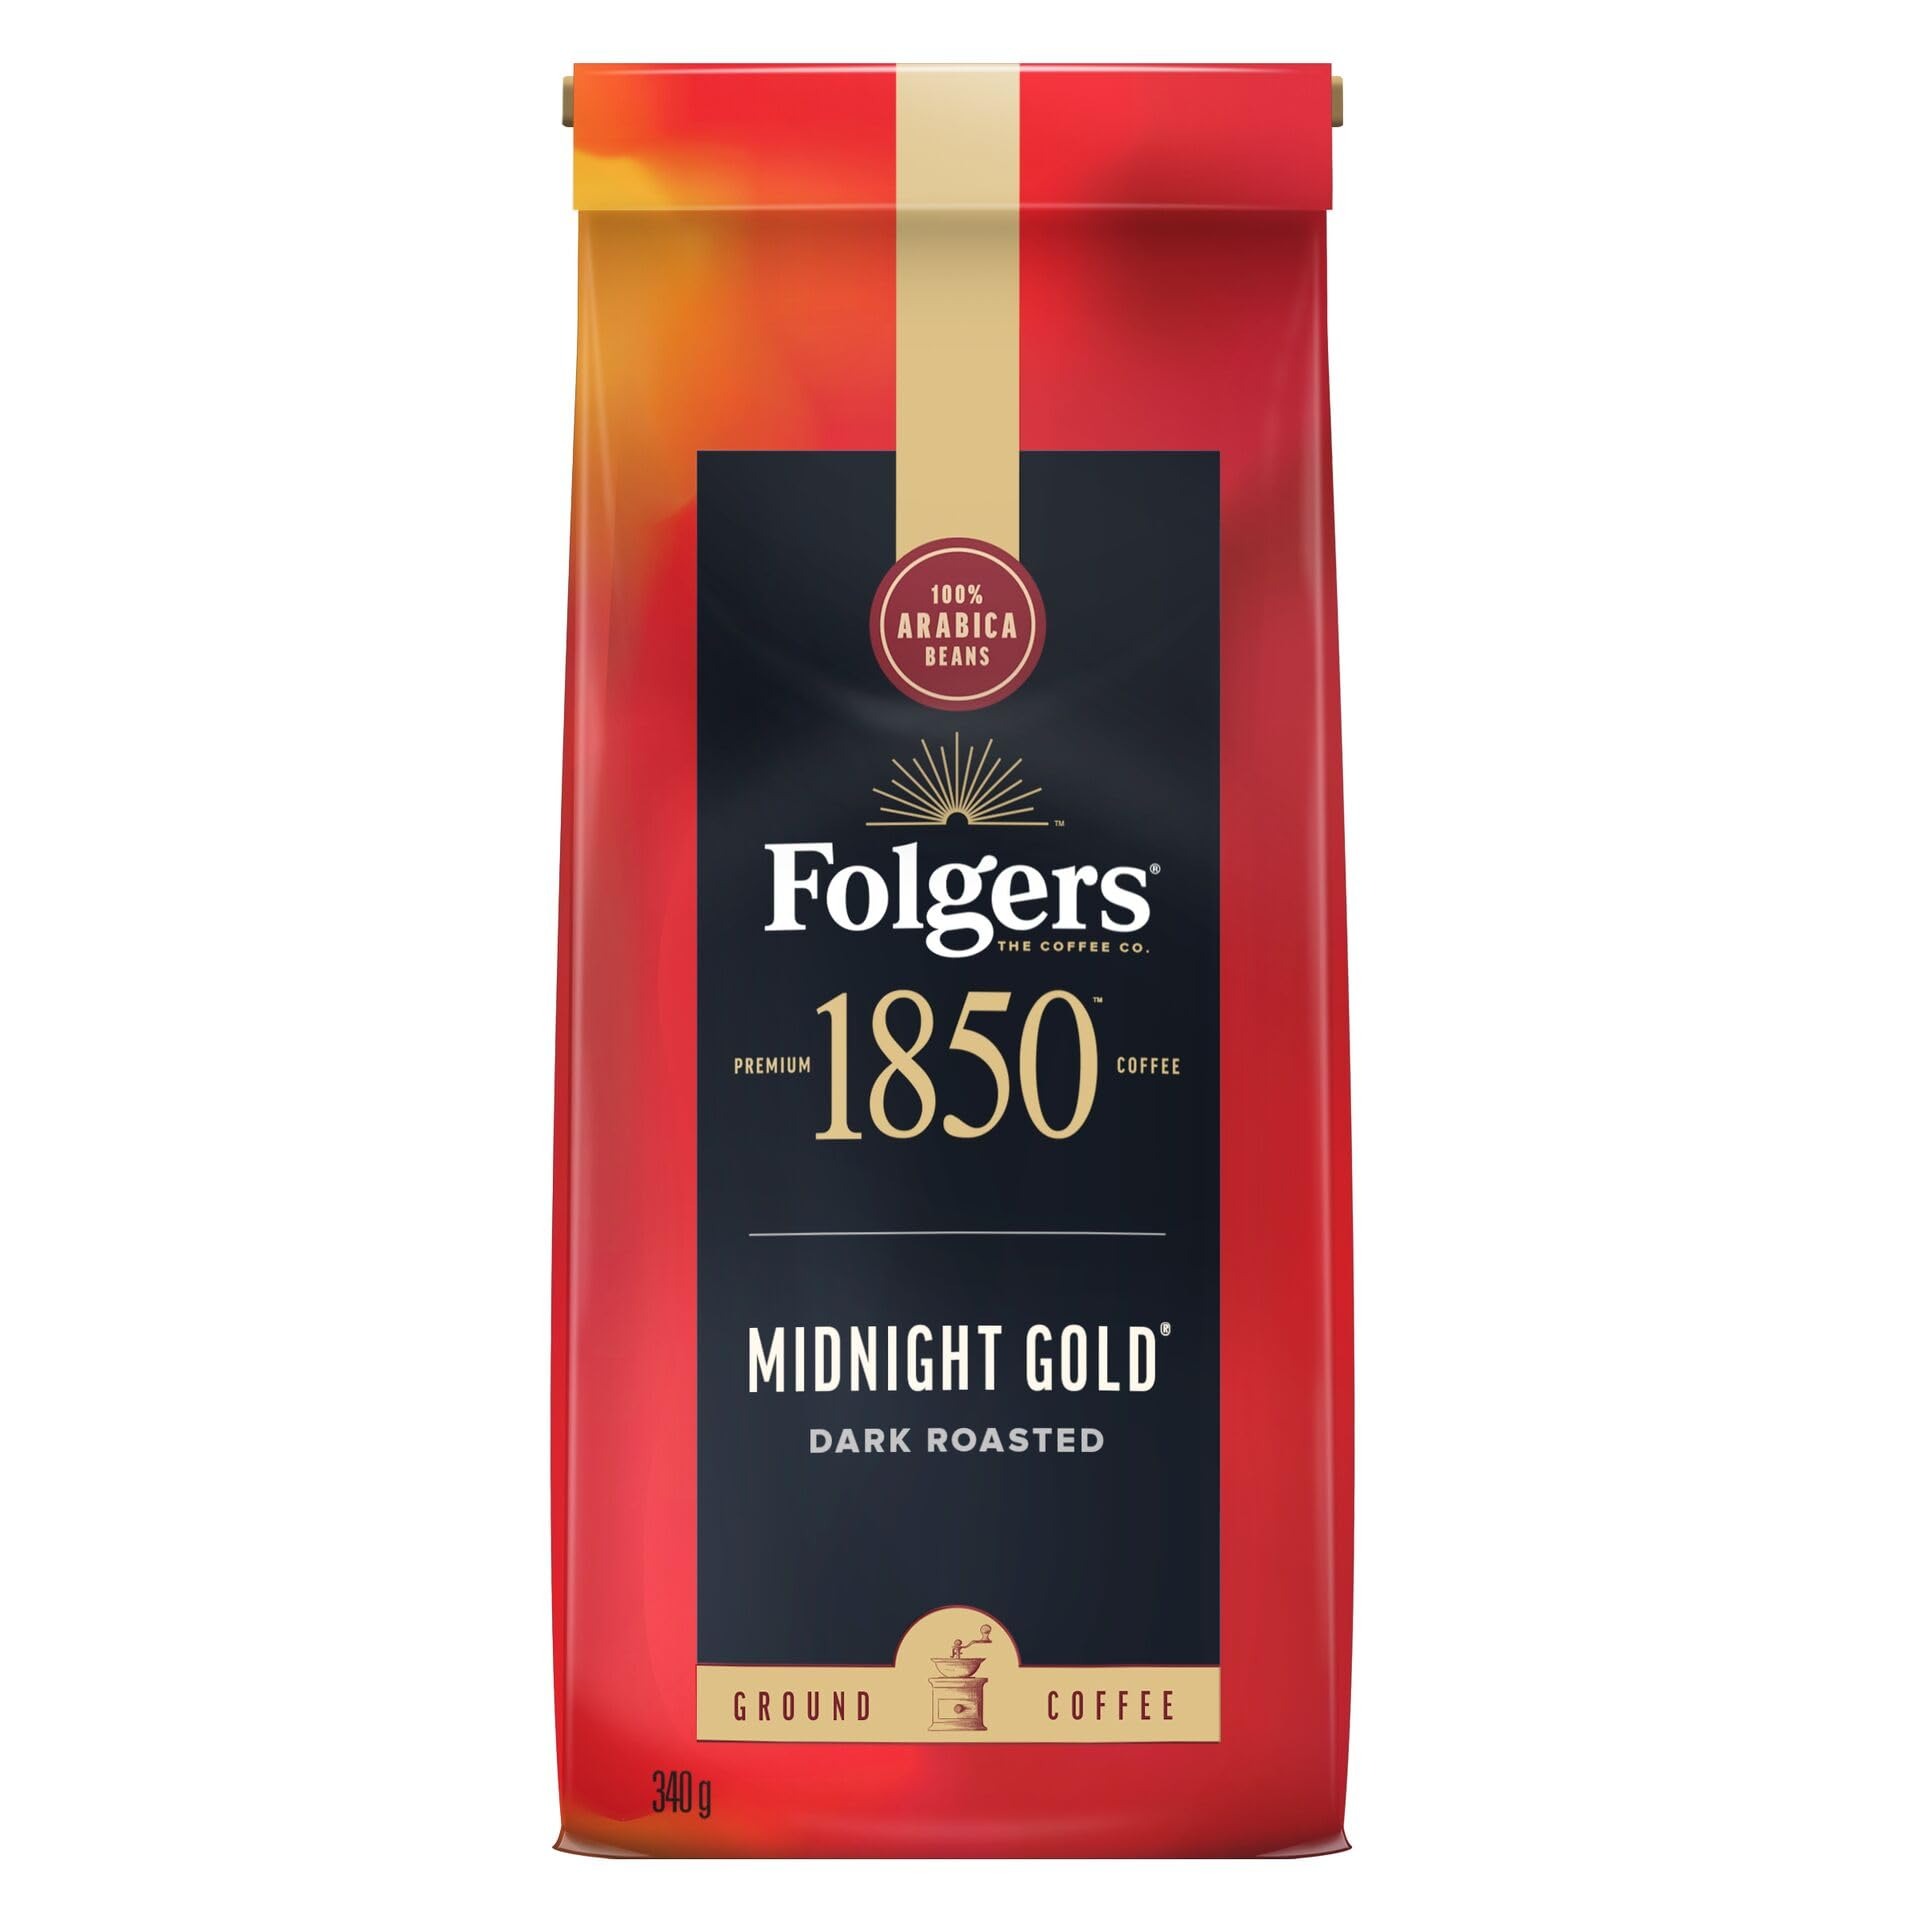
Item Name: Folgers,1850 Midnight Gold Ground Coffee, 340g/12 oz.
Value: 1.0
Unit: Count

Price: 27.99